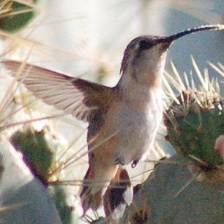
Species: LUCIFER HUMMINGBIRD
Scientific name: CALOTHORAX LUCIFER
ImageNet parent category: hummingbird